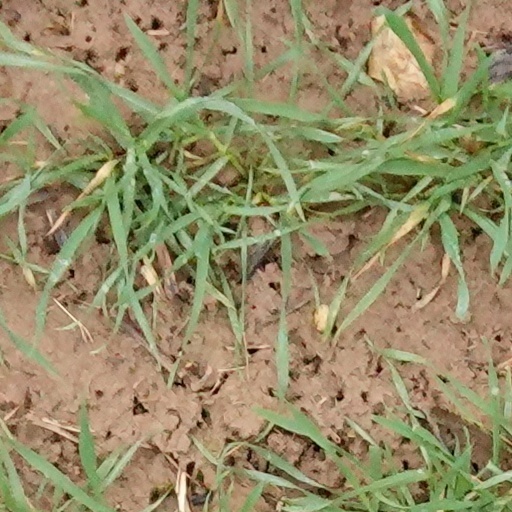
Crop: wheat